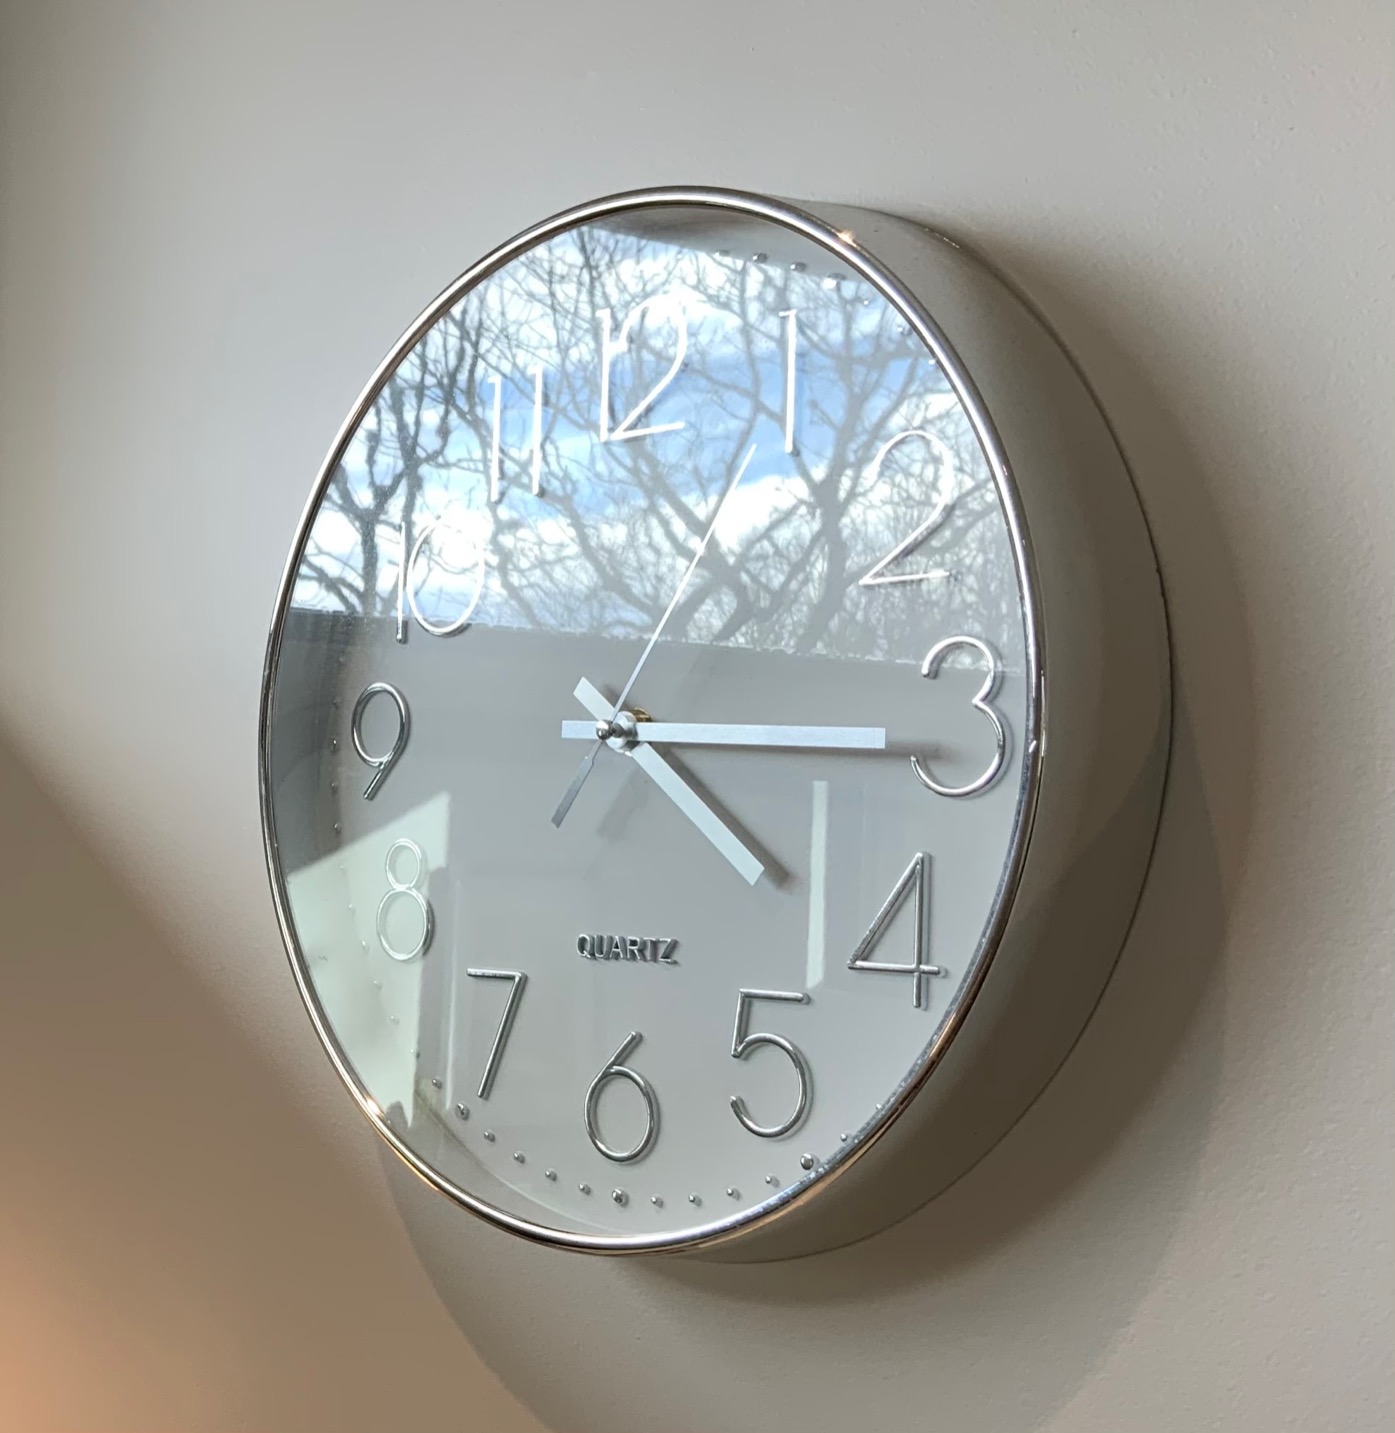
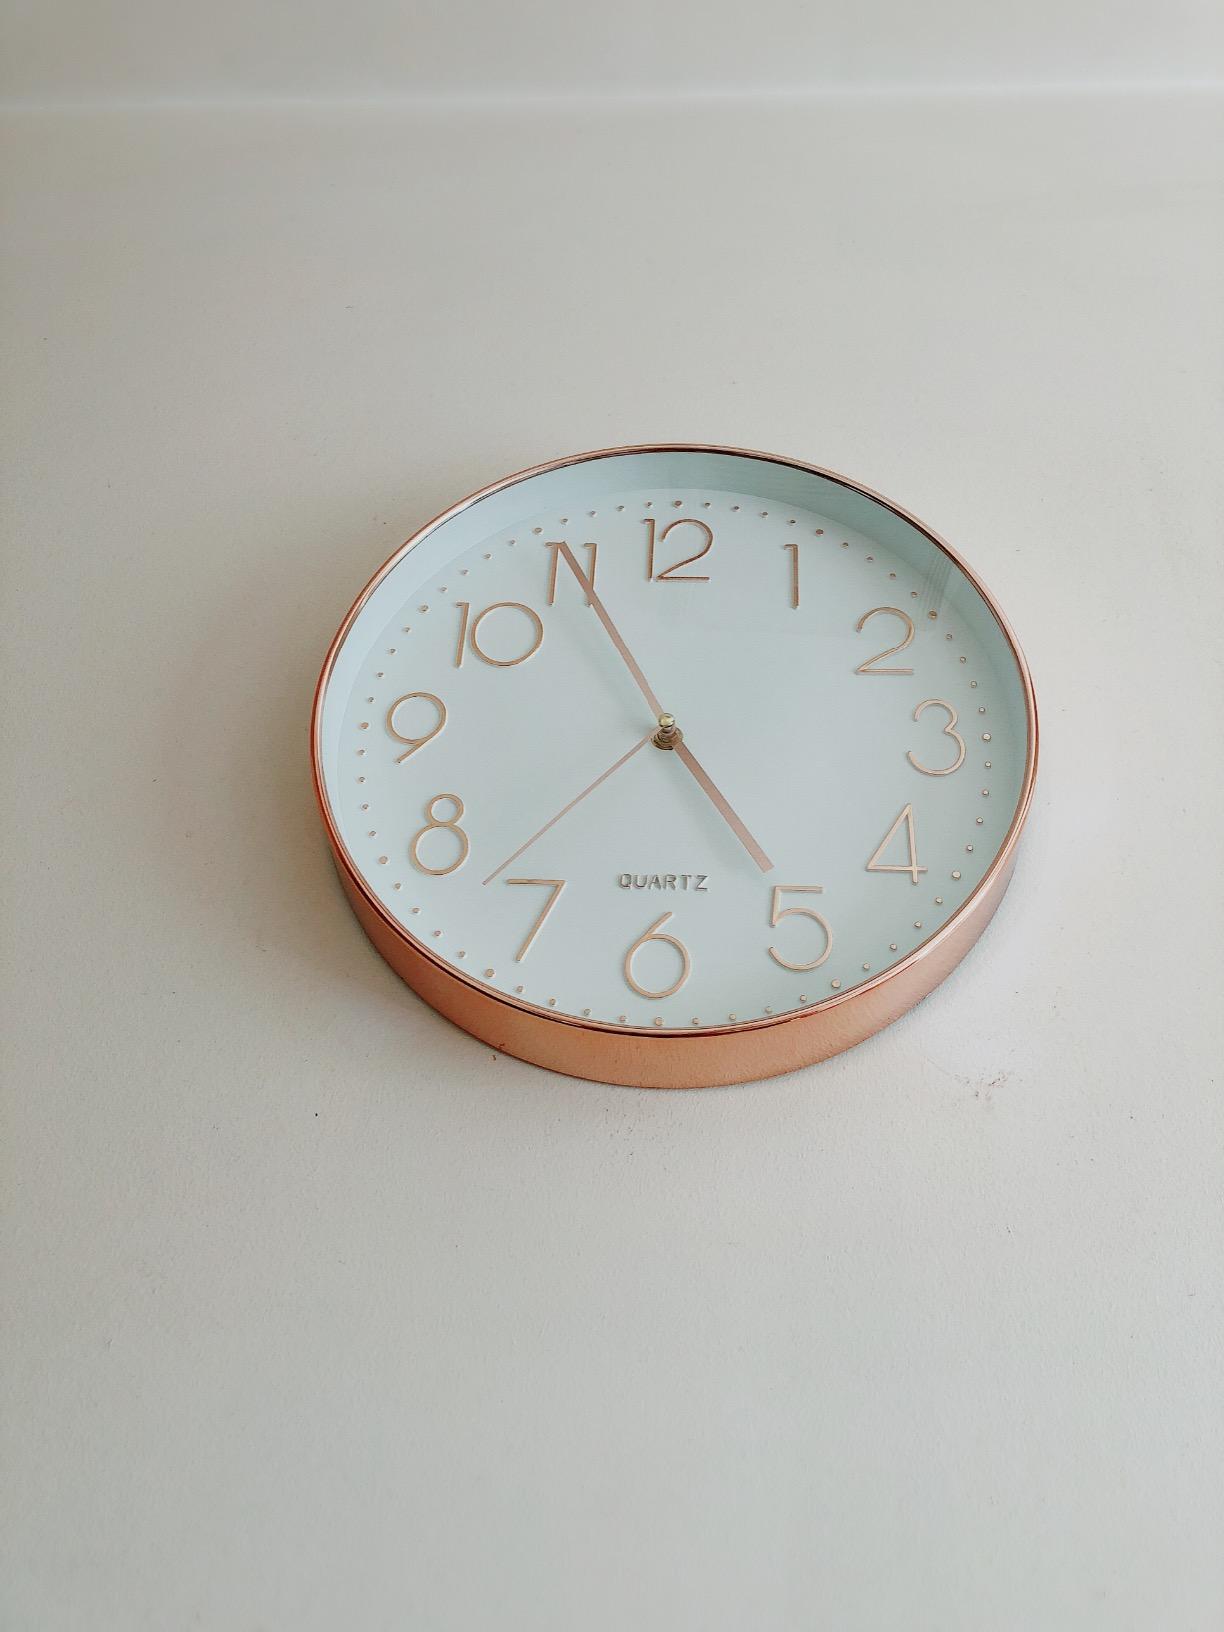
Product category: clock
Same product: no